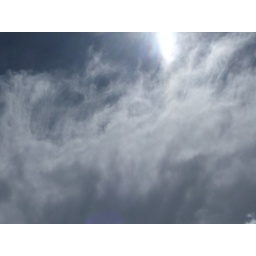
different elements of the sky...sunlight, white cloud, dark rain cloud, and blue sky (turned grey by the sunlight)